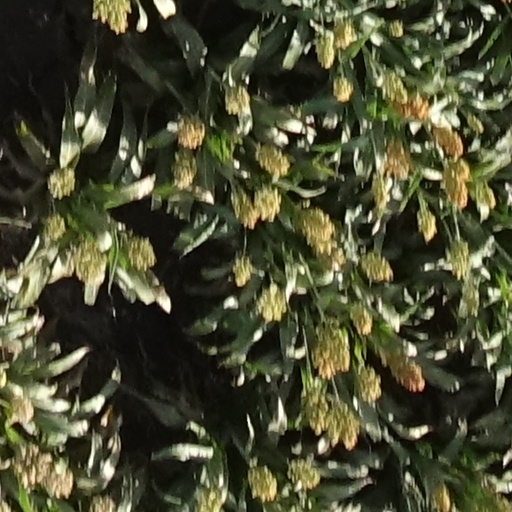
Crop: sorghum